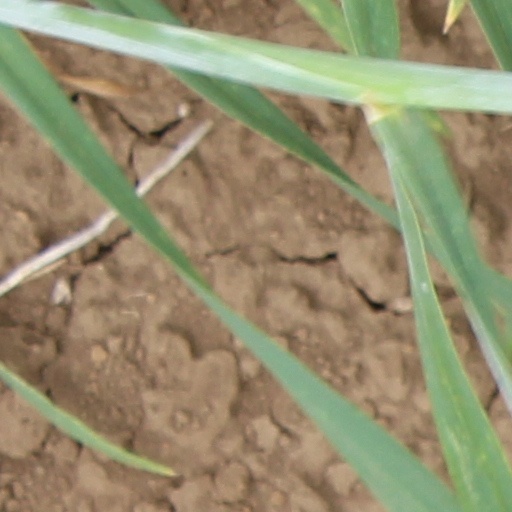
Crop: wheat